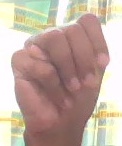
ASL sign: M